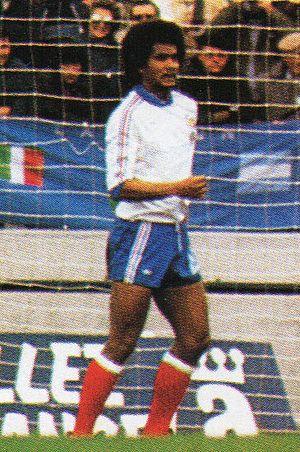
Gérard Janvion, né le 21 août 1953 à Fort-de-France, est un footballeur français qui a joué aux postes d'arrière latéral, stoppeur ou milieu défensif. Il était surnommé « le Cerbère ».